Catholic art

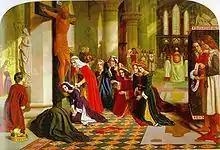
"The Renunciation of St. Elizabeth of Hungary" (1850) by the Pre-Raphaelite artist James Collinson, a convert to Catholicism

In the 18th Century, secular Baroque developed into the still more flamboyant but lighter Rococo style, which was difficult to adapt to religious themes, although Gianbattista Tiepolo was able to do so. In the later part of the century there was a reaction, especially in architecture, against the Baroque, and a turning back to more austere classical and Palladian forms.